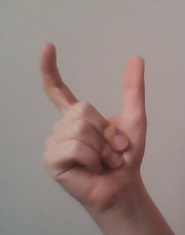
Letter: nun